Gifton Elias

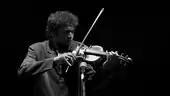
Gifton Elias live

While pursuing M.Sc Visual Communication, Loyola College, Chennai, Gifton joined as an Intern & later continued as an Assistant Director to the Ace Film maker Geetha Krishna for a few Commercials, Adfilms & Films for the then Government of Andhra Pradesh (2007–08).